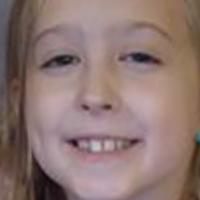
Age group: age 01-10